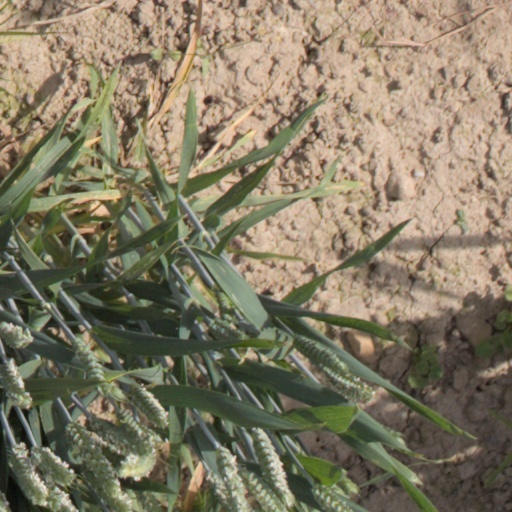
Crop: wheat